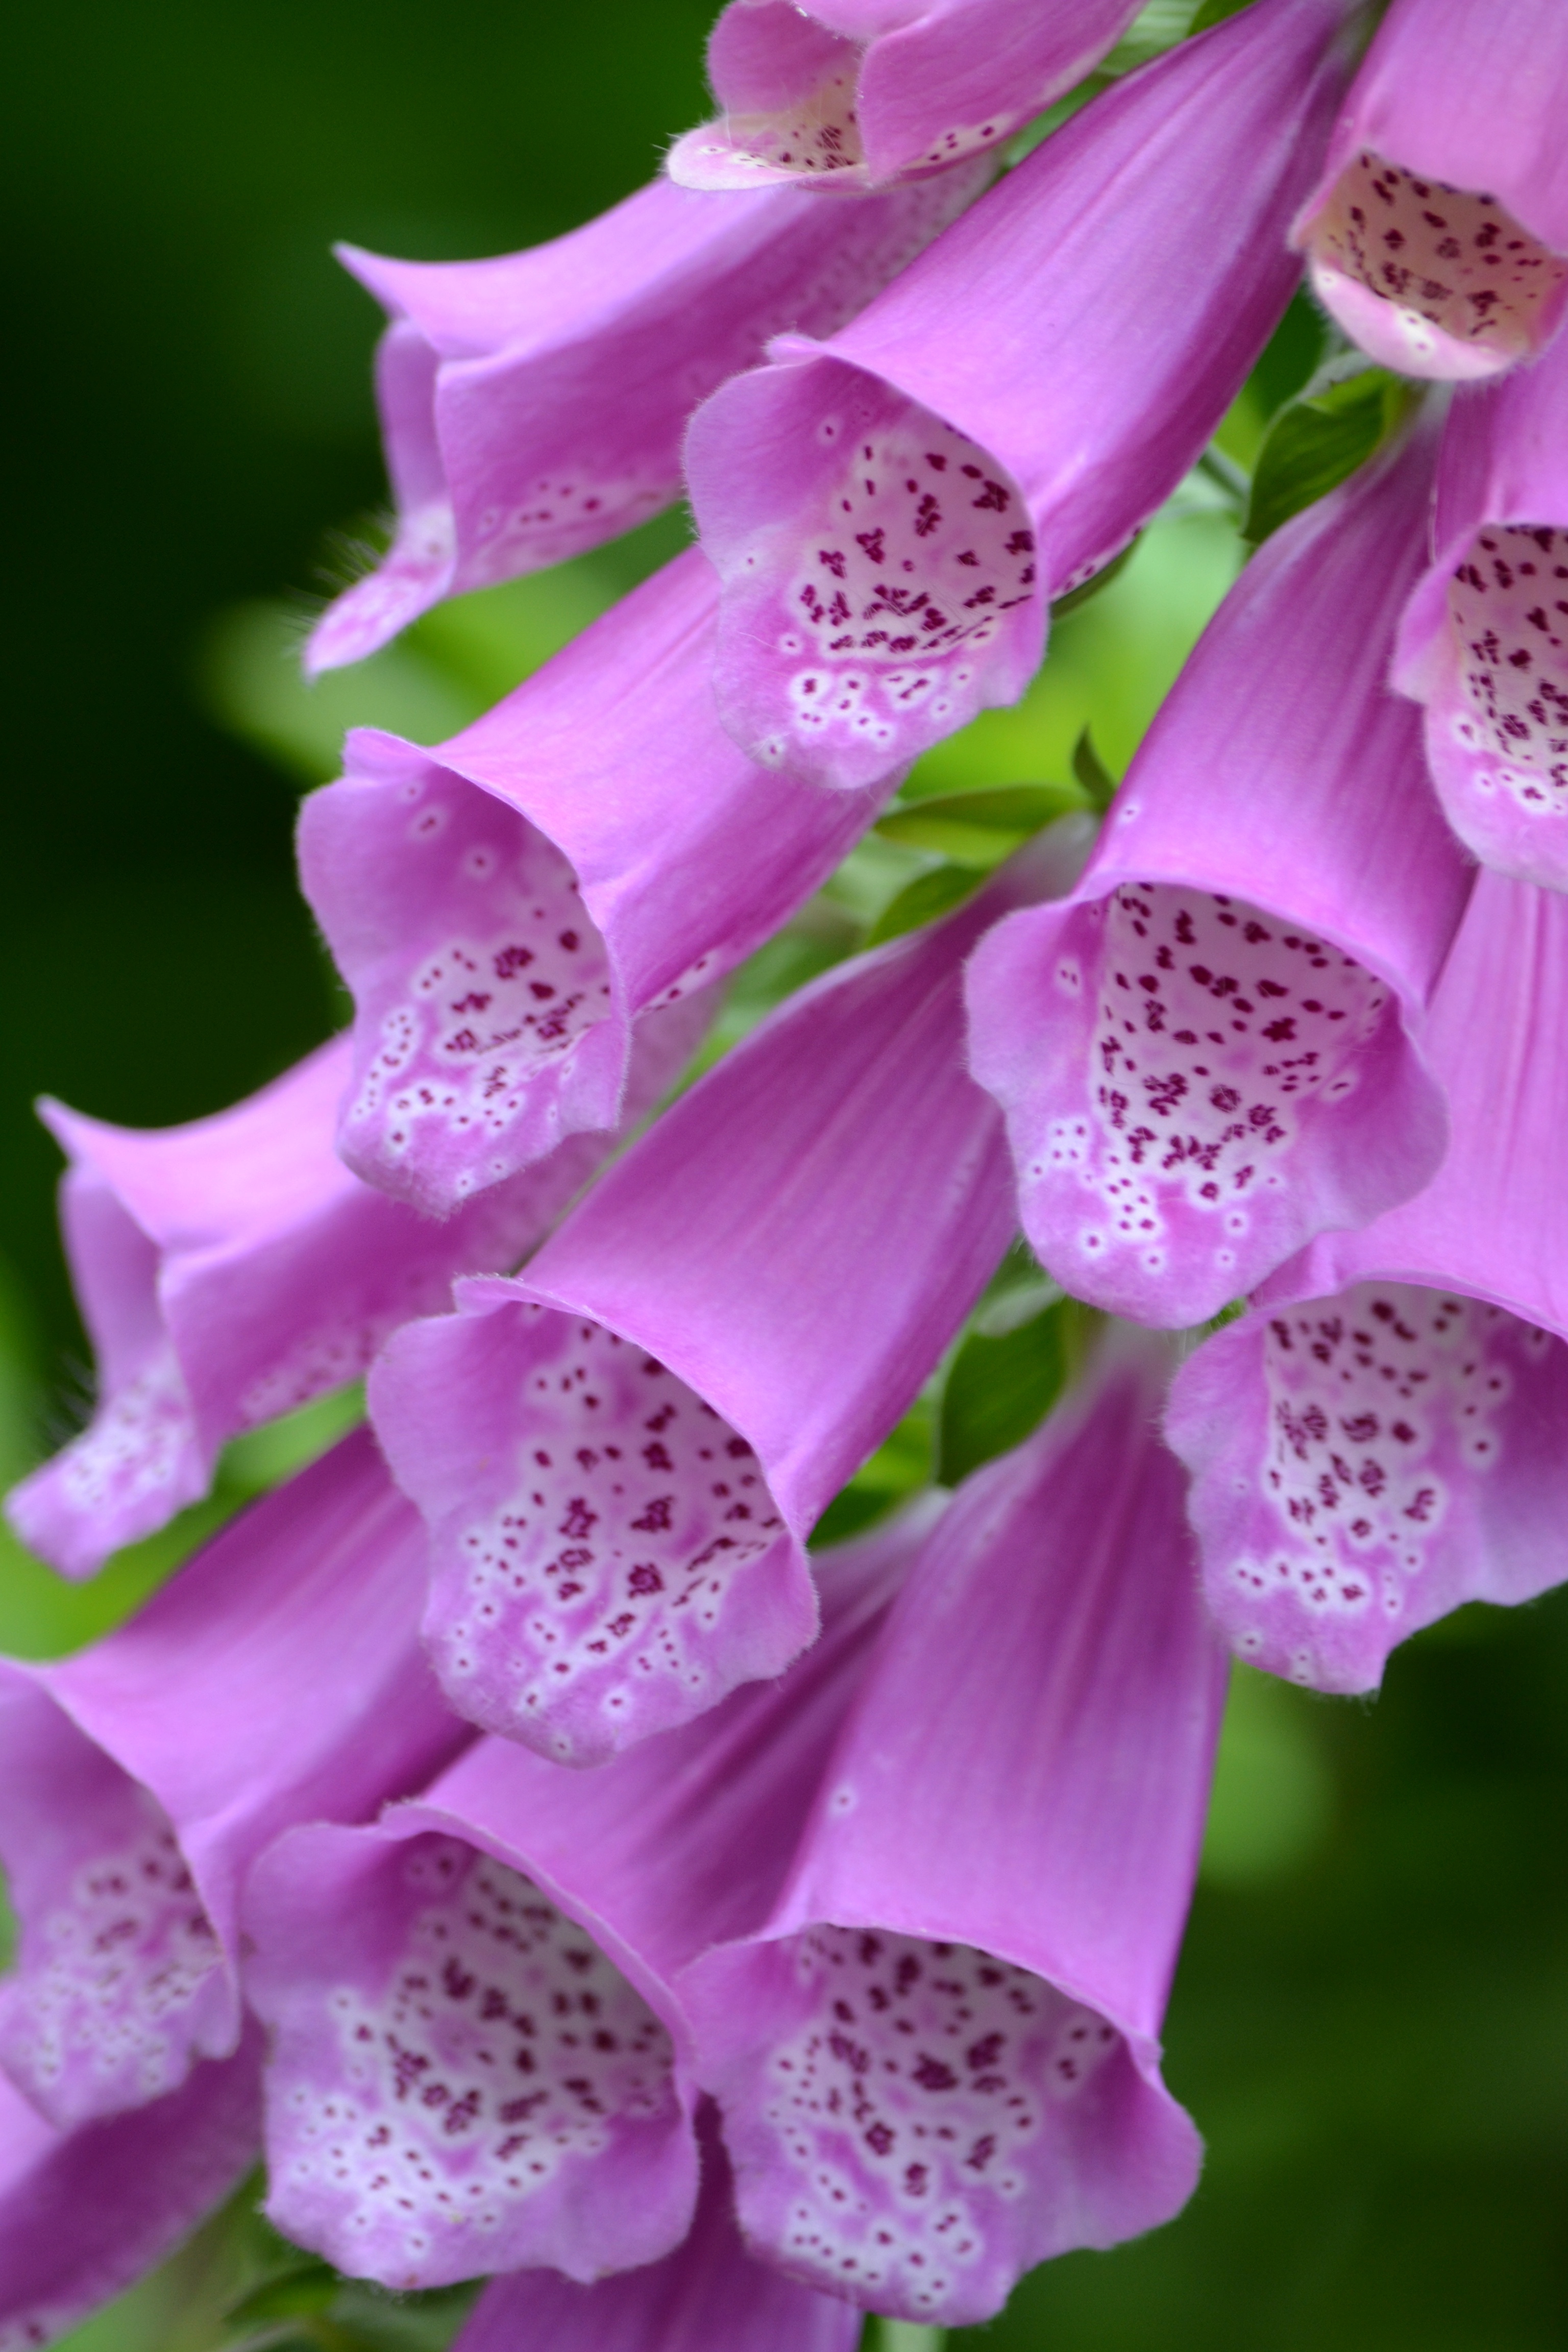
nature, blossom, plant, photography, flower, petal, summer, natural, botany, blooming, pink, flora, lily, vibrant, digitalis, foxglove, macro photography, flowering plant, plant stem, land plant